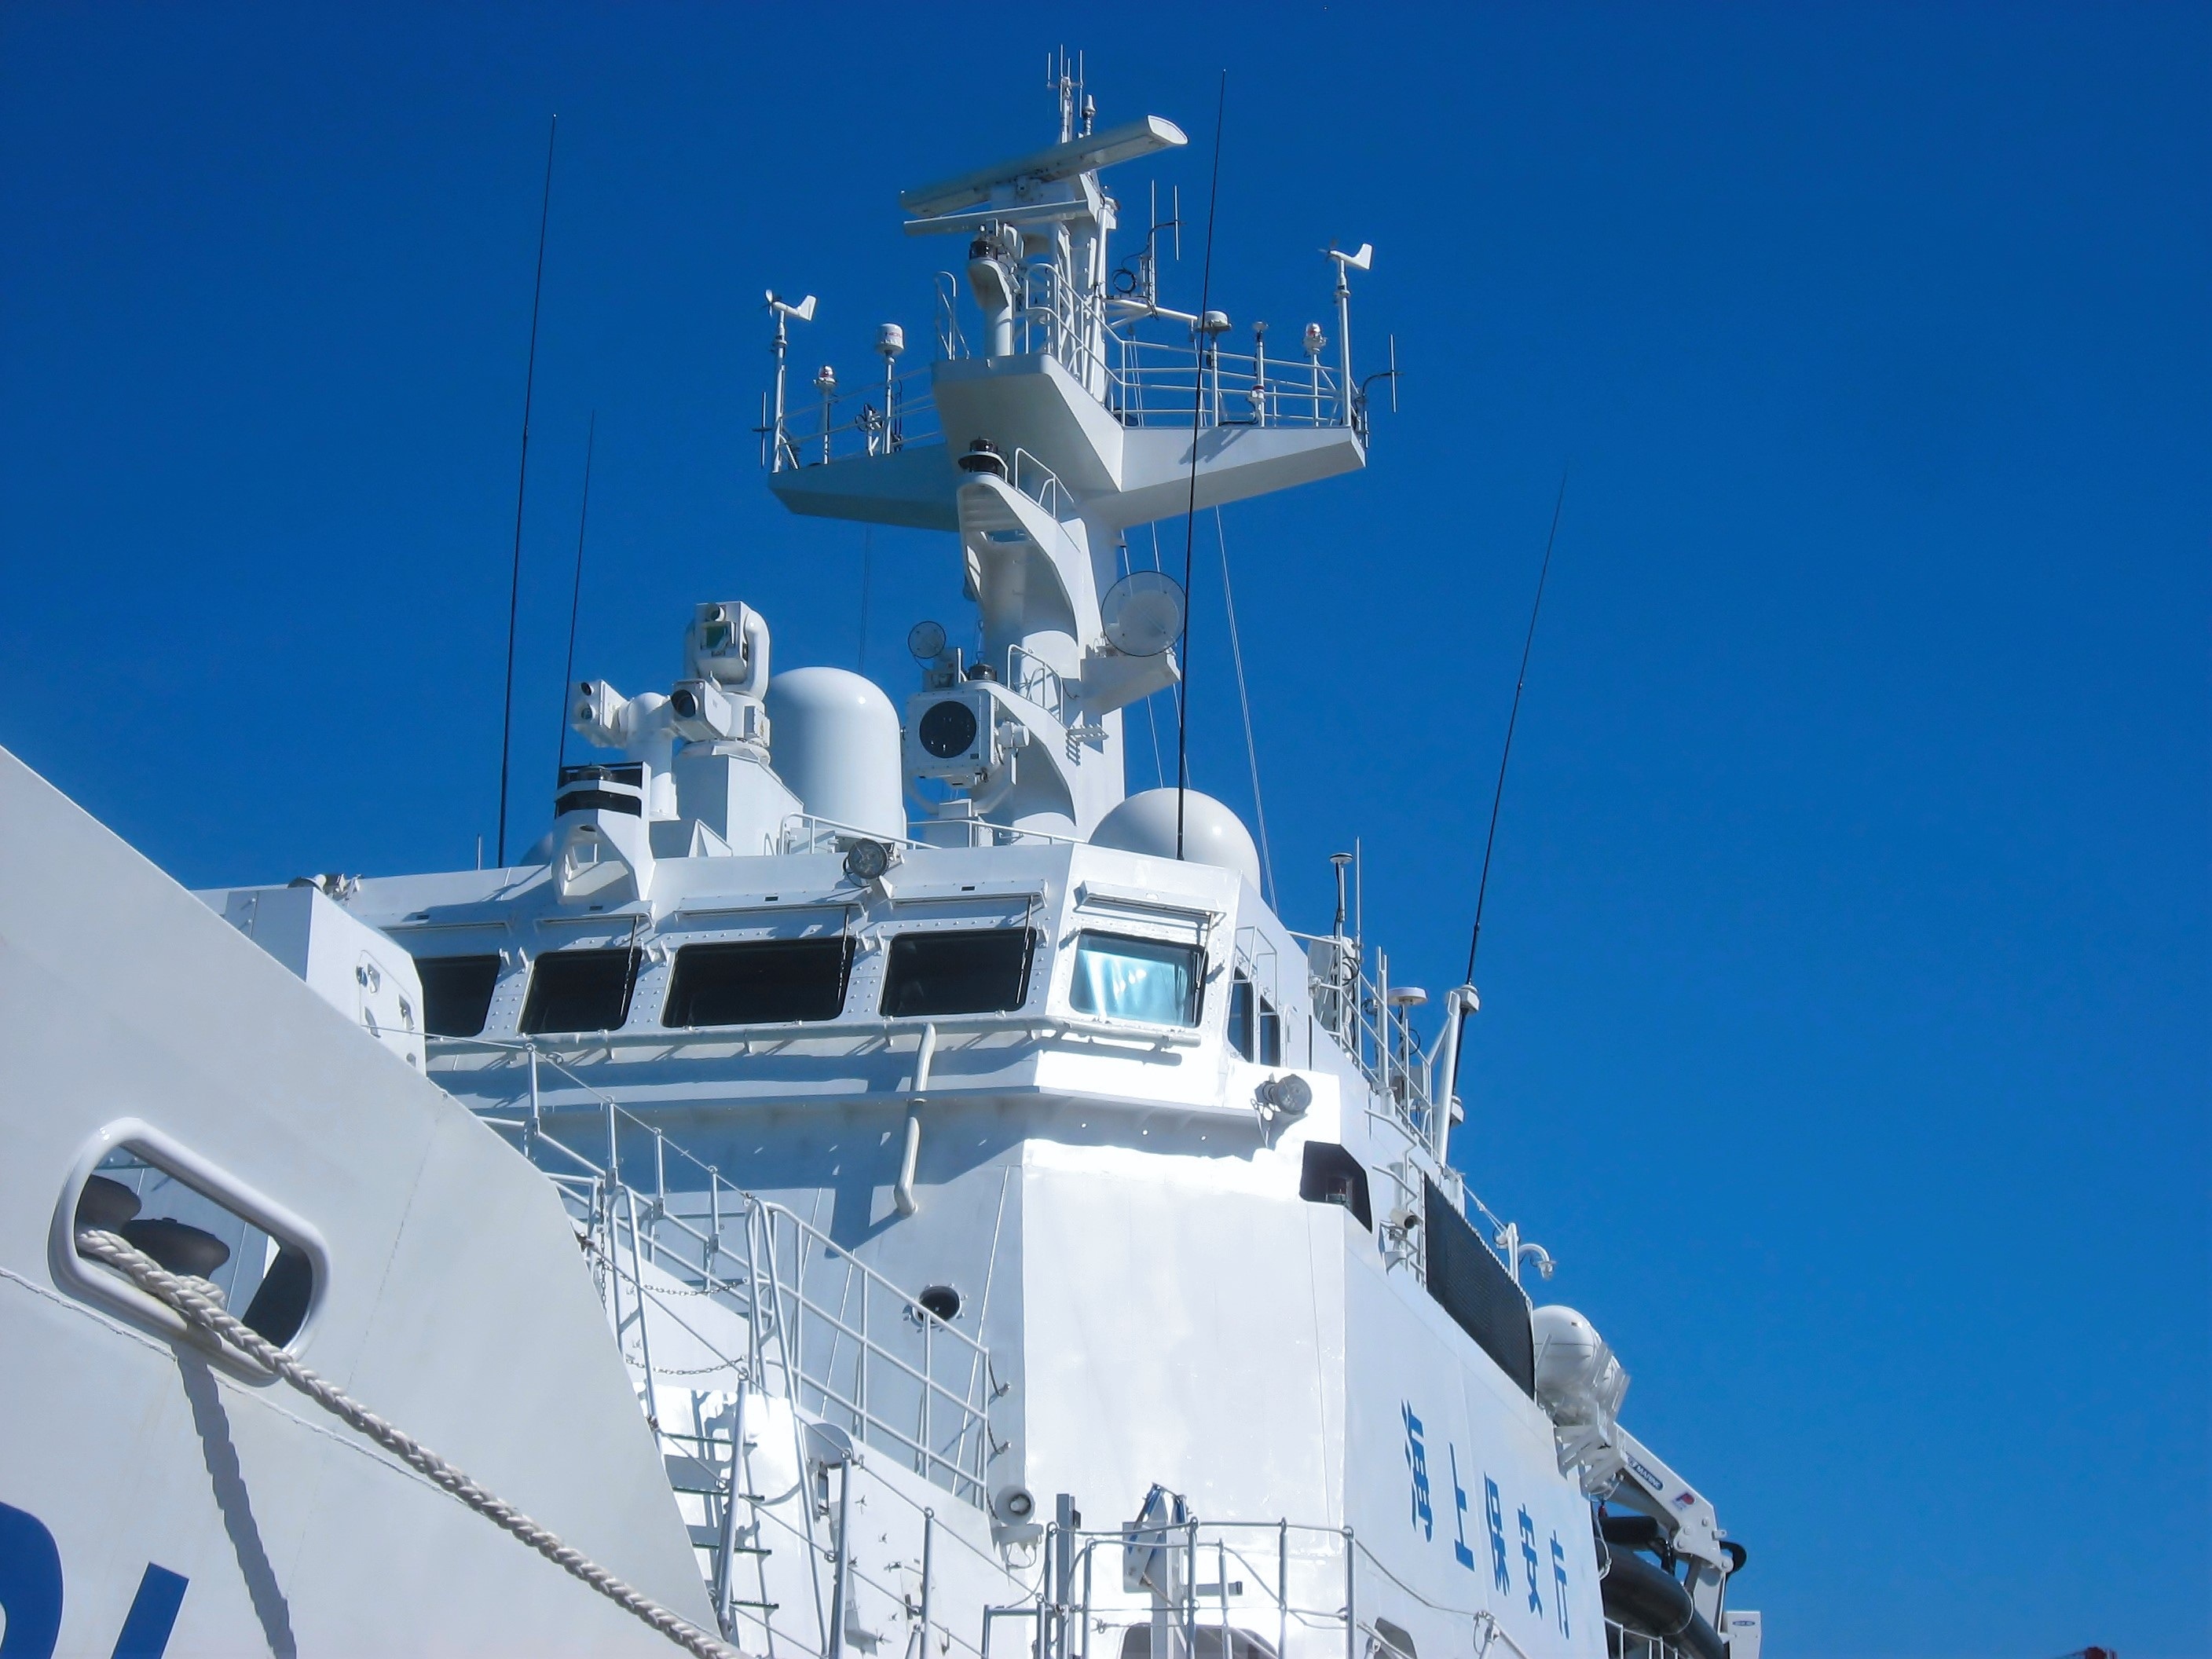
sea, dock, sky, white, boat, ship, vehicle, mast, yacht, port, japan, blue sky, watercraft, okinawa, quay, coast guard, passenger ship, ishigaki island, patrol boats, hateruma, senkaku islands, diaoyu, japan coast guard, luxury yacht